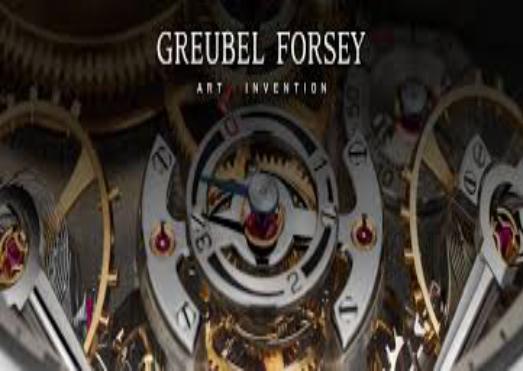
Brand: greubel forsey
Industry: Electronic